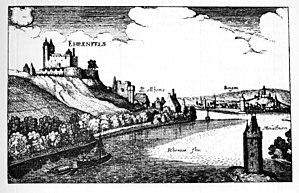
Le Mäuseturm de Bingen est une tour située sur une île du Rhin à hauteur de la ville de Bingen, l'île de Mäuseturm. Elle fut construite au XIIIᵉ siècle pour servir de tour de guet pour le château d'Ehrenfels, sur la rive droite du fleuve.